John B. Goodenough

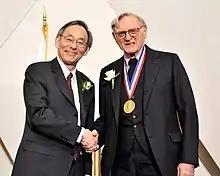
Goodenough receiving the 2009 Enrico Fermi Award from U.S. Energy Secretary Steven Chu.

Goodenough was elected a member of the National Academy of Engineering in 1976 for his work designing materials for electronic components and clarifying the relationships between the properties, structures, and chemistry of substances. He was also a member of the American National Academy of Sciences and its French, Spanish, and Indian counterparts. In 2010, he was elected a Foreign Member of the Royal Society. The Royal Society of Chemistry grants a John B. Goodenough Award in his honor. The Electrochemical Society awards a biannual John B. Goodenough Award of The Electrochemical Society.